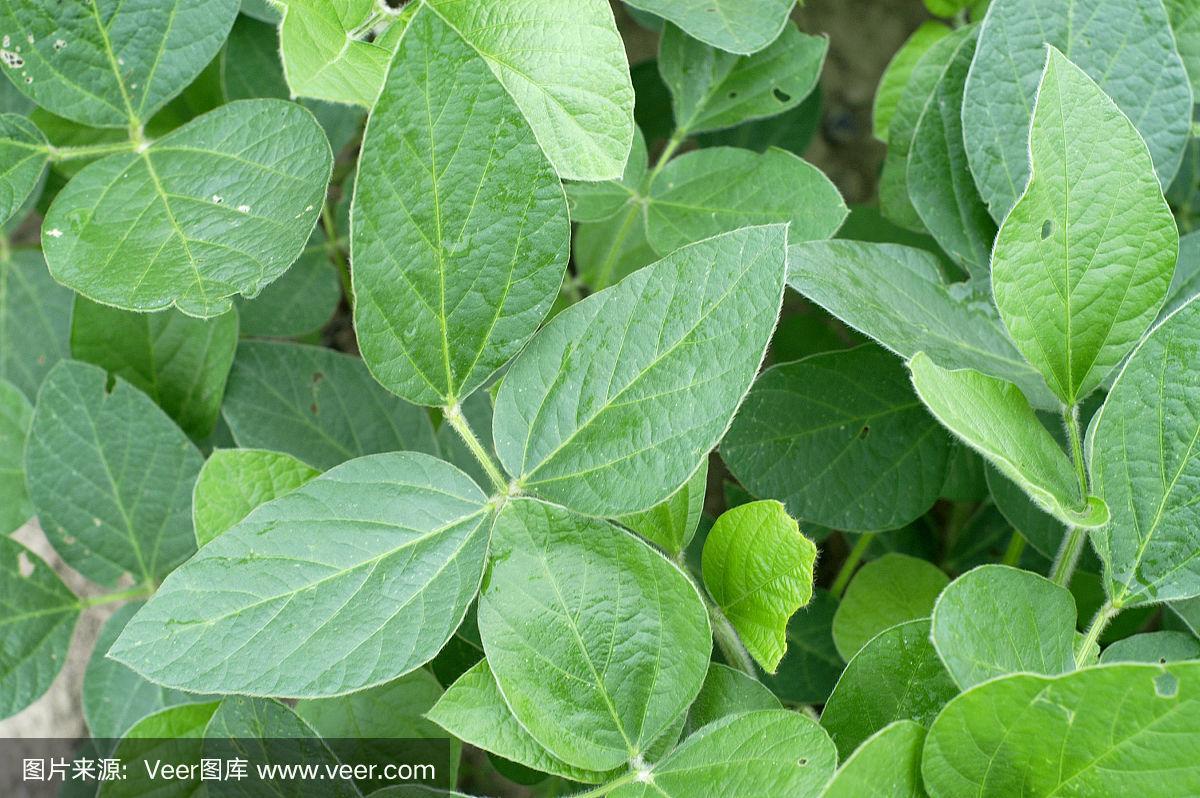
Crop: unknown
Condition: bean